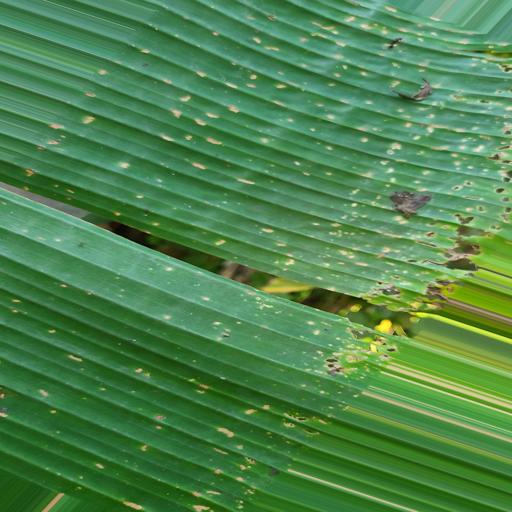
Label: insect_pest